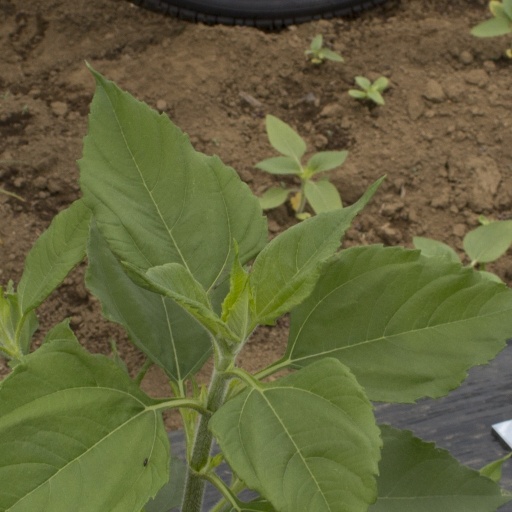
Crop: Jerusalem artichoke